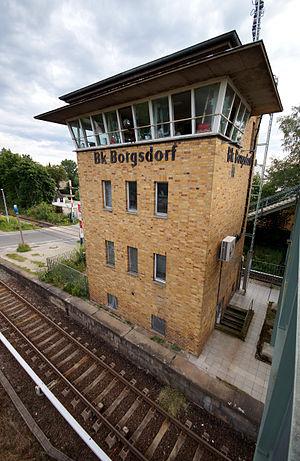
La gare de Borgsdorf est une gare ferroviaire à Hohen Neuendorf, dans le quartier de Borgsdorf, Land du Brandebourg.